Tourism in Spain

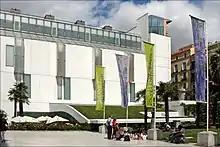
Thyssen-Bornemisza Museum

Madrid is considered one of the top European destinations concerning art museums. Best known is the "Golden Triangle of Art", located along the Paseo del Prado and comprising three museums. The most famous one is the Museo del Prado, known for such highlights as Diego Velázquez's "Las Meninas" and Francisco de Goya's "La maja vestida" and "La maja desnuda". The other two museums are the Thyssen Bornemisza Museum, established from a mixed private collection, and the Reina Sofia Museum, where Pablo Picasso's "Guernica" hangs, returning to Spain from New York after more than two decades.